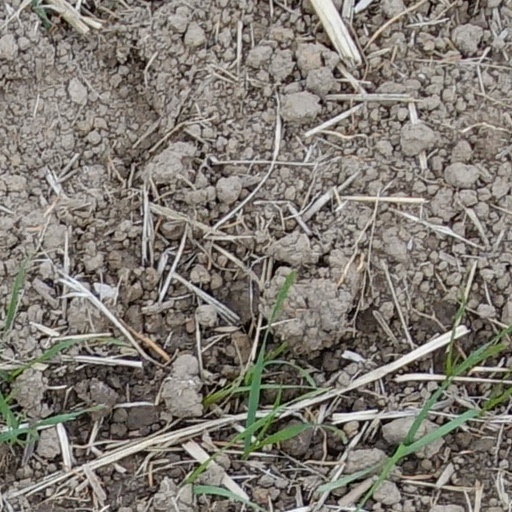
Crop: wheat